Hurshat Tal

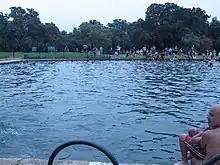
Hurshat Tal pool

Hurshat Tal is located on Highway 99, east of Kiryat Shmona, in the northern part of the Hula Valley. The recreation and camping grounds offer bungalows and cabins. A stream branching from the Dan River crosses the site, feeding a swimming pool with water slides. A fishing park is also open to visitors.